Offenbach City Tunnel

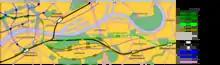
Planning options considered, the most northerly route was chosen

Several options were considered and the current route was selected in 1983. Finance for the project was agreed on 4 December 1986, and planning approval was achieved at the end of 1990, allowing construction to begin. However, the symbolic beginning of construction was on 23 March 1988. Parts of the new line run along or below the route of the former Lokalbahn line.